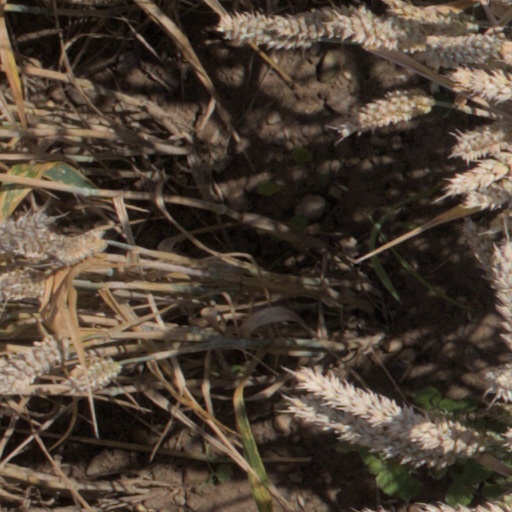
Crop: wheat